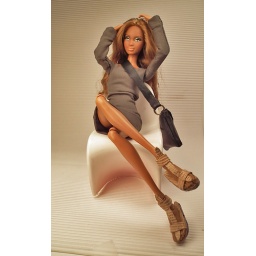
Dress by Habilisdolls ,real leather shoes and bag by dollsalive